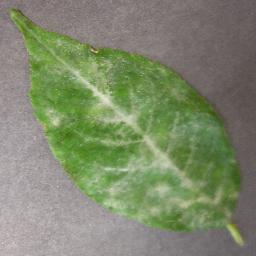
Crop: cherry
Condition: (including_sour)_powdery_mildew